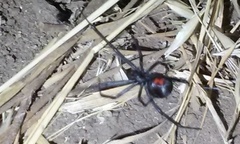
Species: Lactrodectus_hesperus